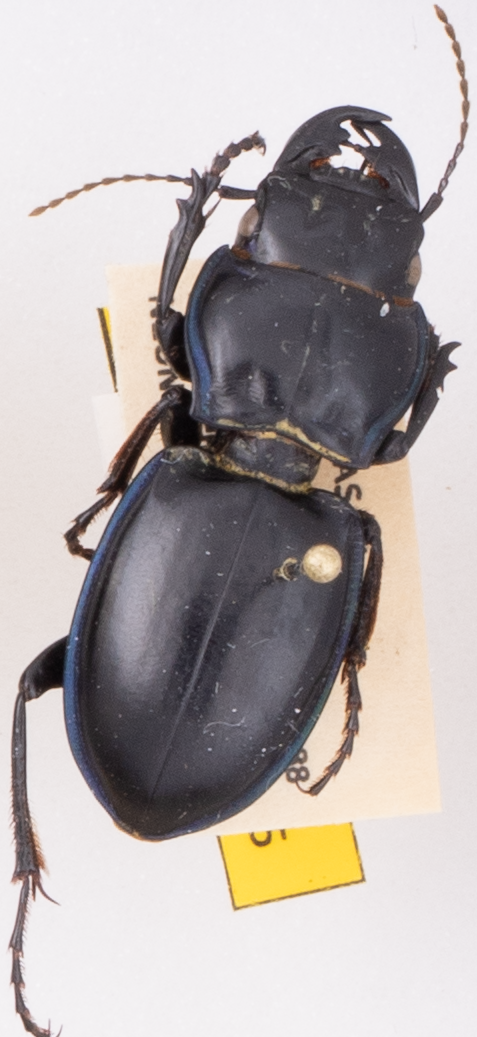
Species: Pasimachus elongatus
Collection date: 2019-07-29
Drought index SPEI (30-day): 0.39
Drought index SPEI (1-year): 1.69
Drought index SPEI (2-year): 0.9